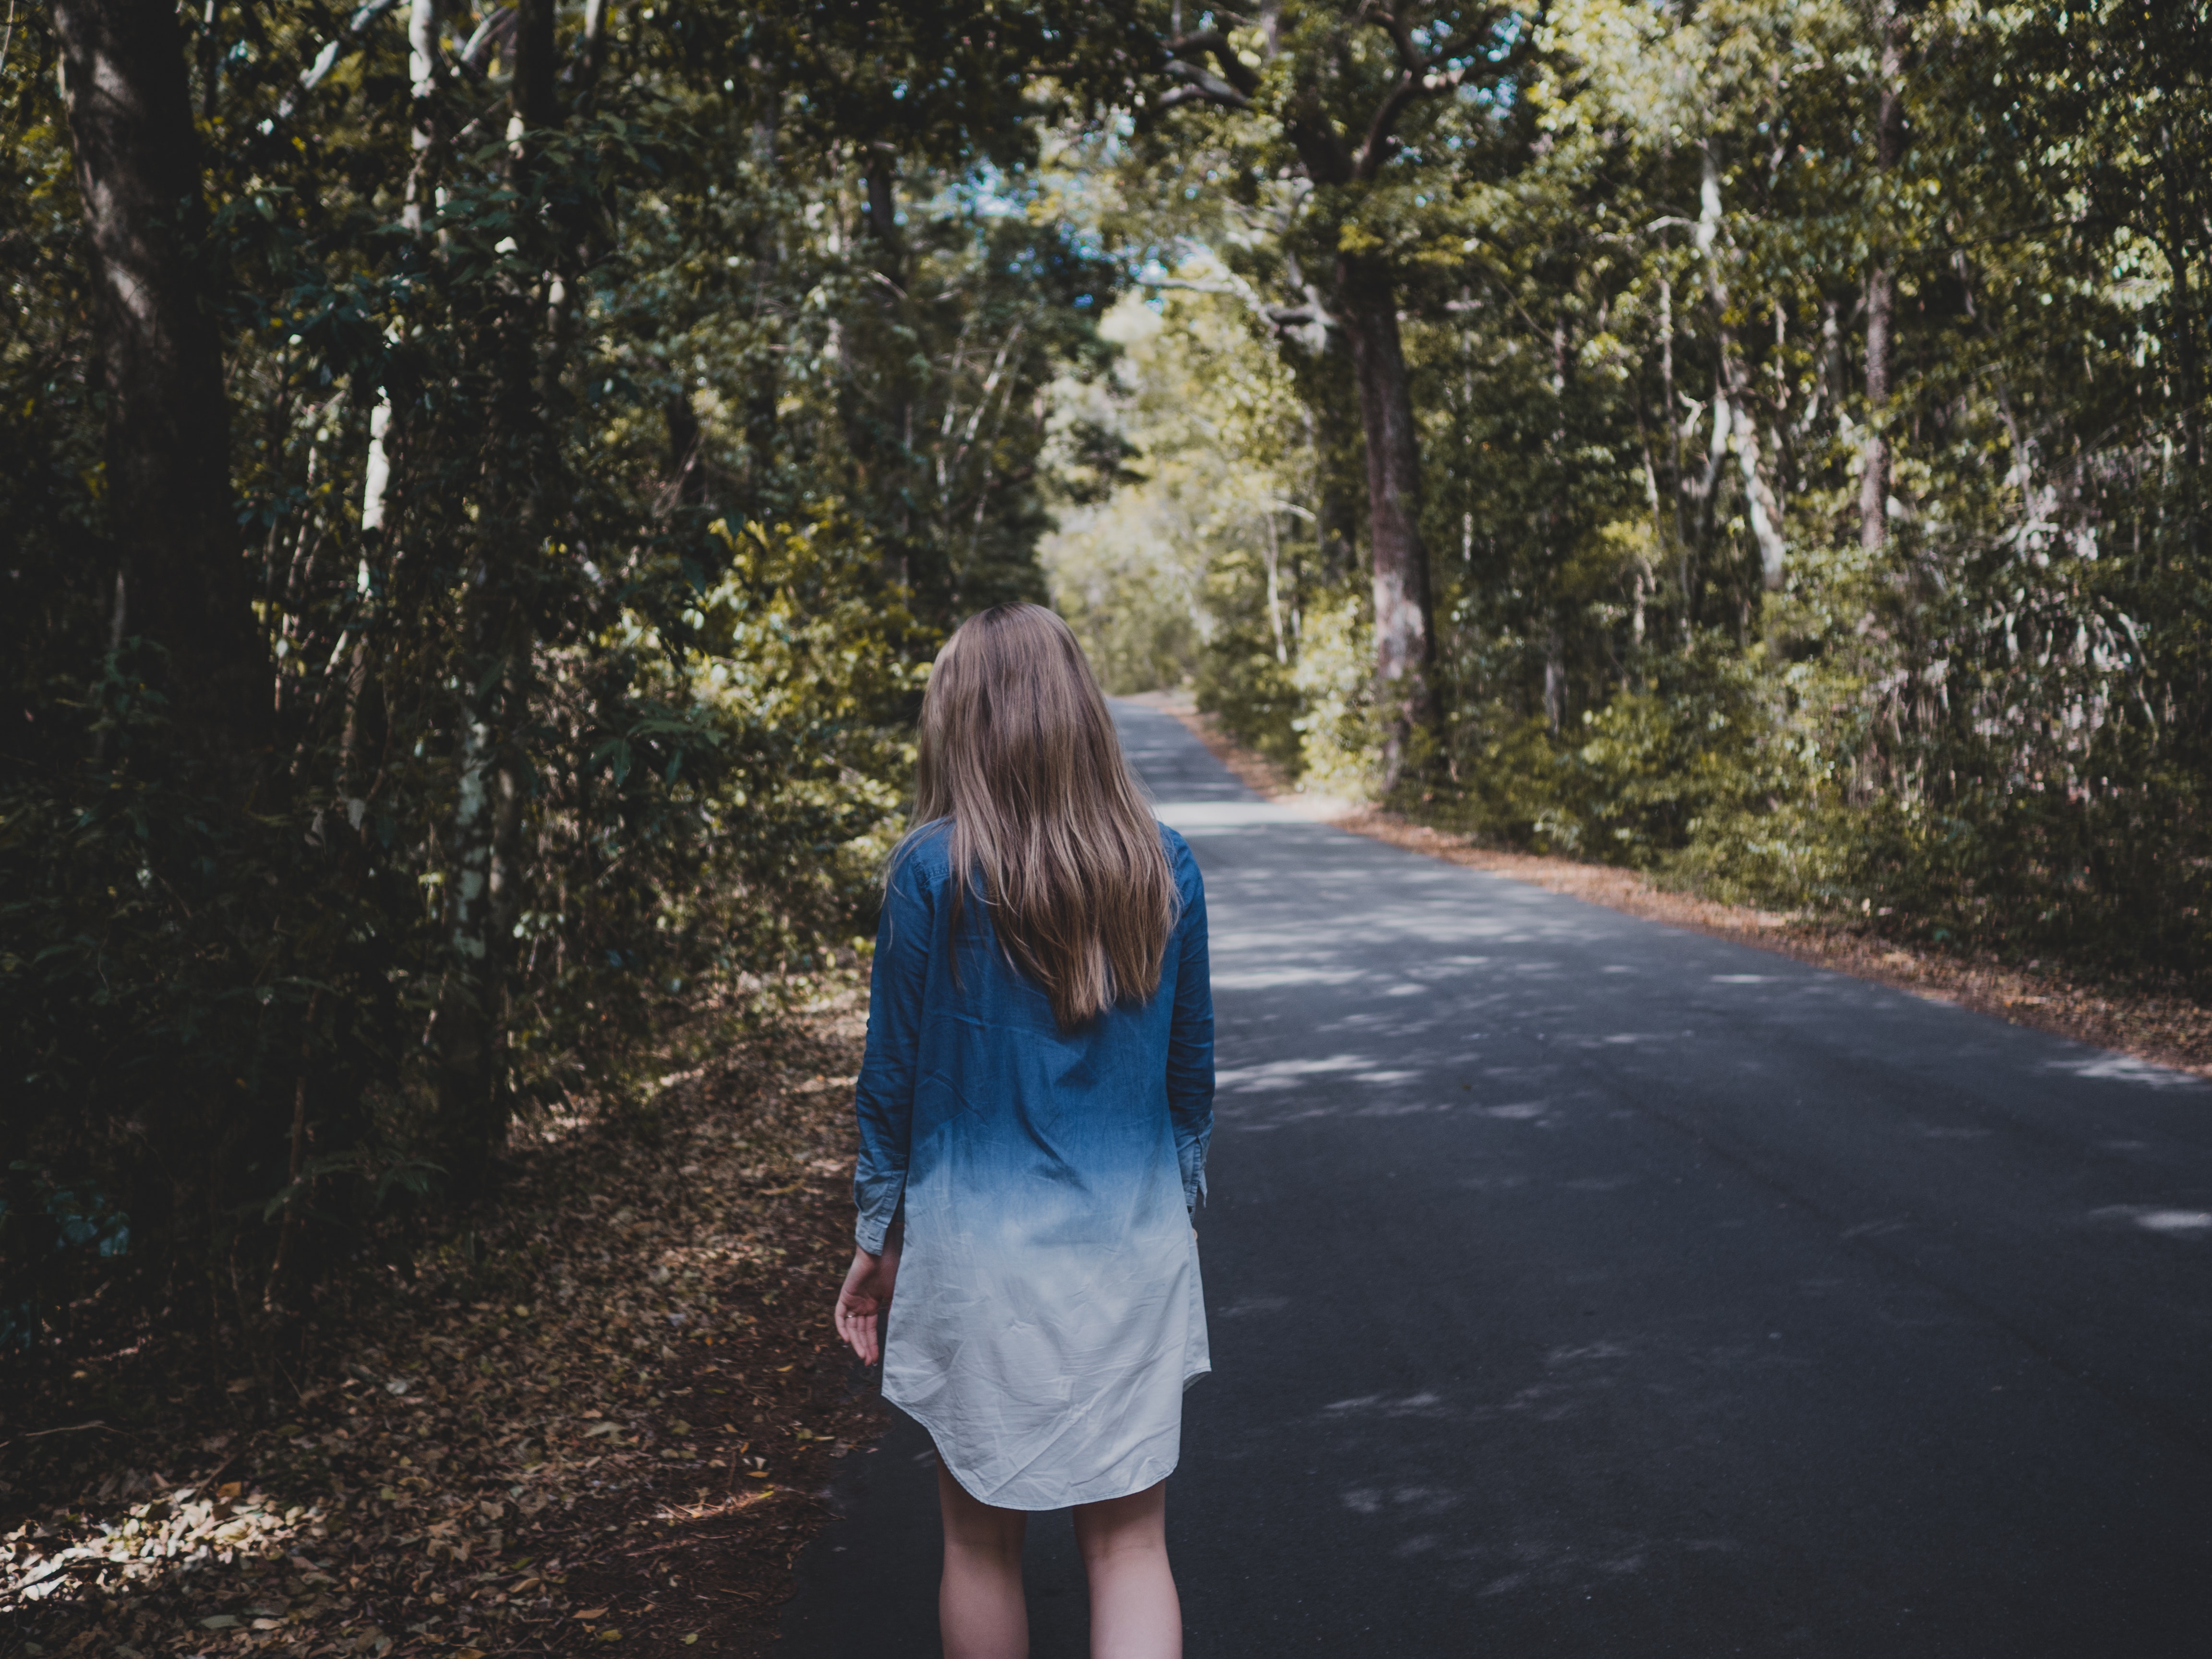
photograph, nature, tree, natural environment, forest, standing, beauty, leaf, wilderness, blond, morning, sunlight, summer, woody plant, photography, dress, spring, road, denim, state park, plant, long hair, vacation, branch, woodland, wood, electric blue, trail, leisure, walking, shoe, road surface, style, asphalt